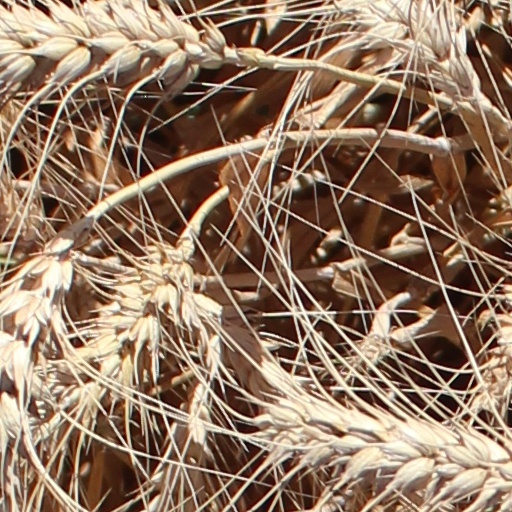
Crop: wheat